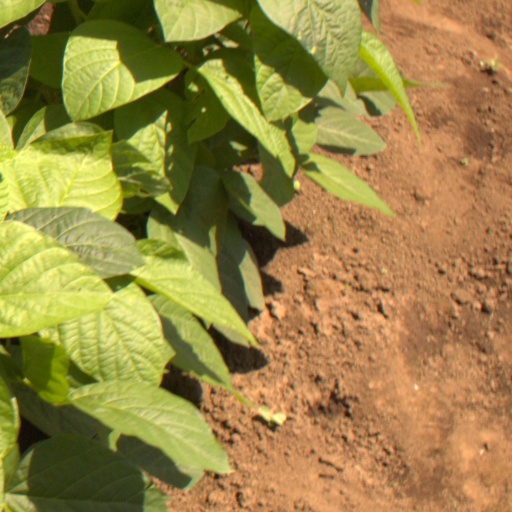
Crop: soybean